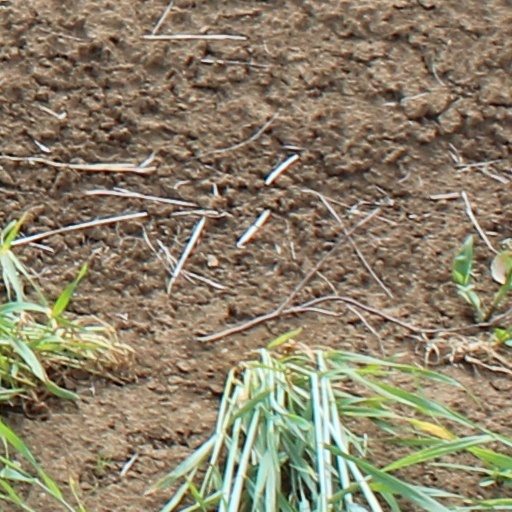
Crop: wheat